Toothbrush

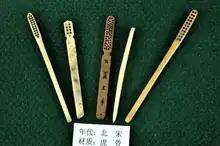
Song dynasty (960–1279) toothbrush handles made of tiger bone

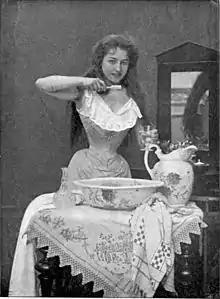
A photo from 1899 showing the use of a toothbrush.

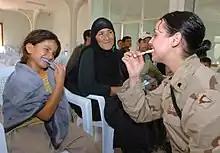
A child being shown how to use a toothbrush.

Before the invention of the toothbrush, a variety of oral hygiene measures had been used. This has been verified by excavations during which tree twigs, bird feathers, animal bones and porcupine quills were recovered.